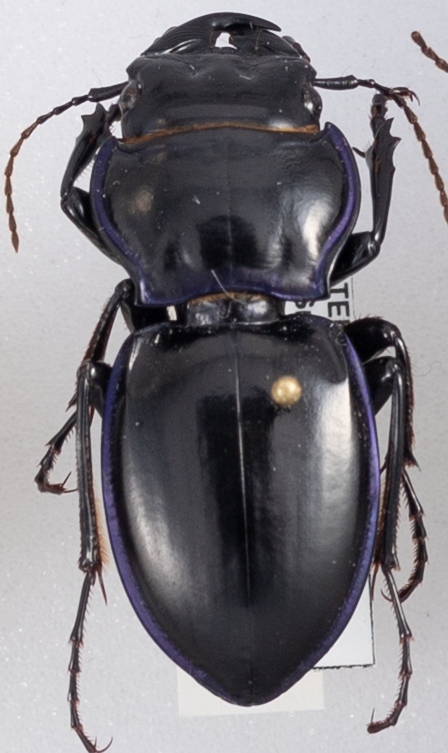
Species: Pasimachus punctulatus
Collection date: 2018-06-12
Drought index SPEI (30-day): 0.792
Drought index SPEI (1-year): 0.3
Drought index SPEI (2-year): -0.348